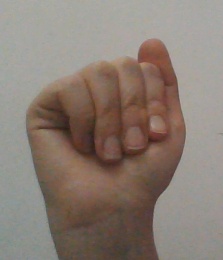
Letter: saad